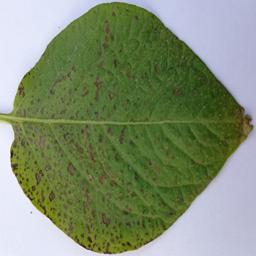
Etiqueta: Tizon_Temprano